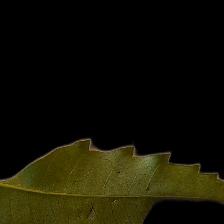
Plant: Neem